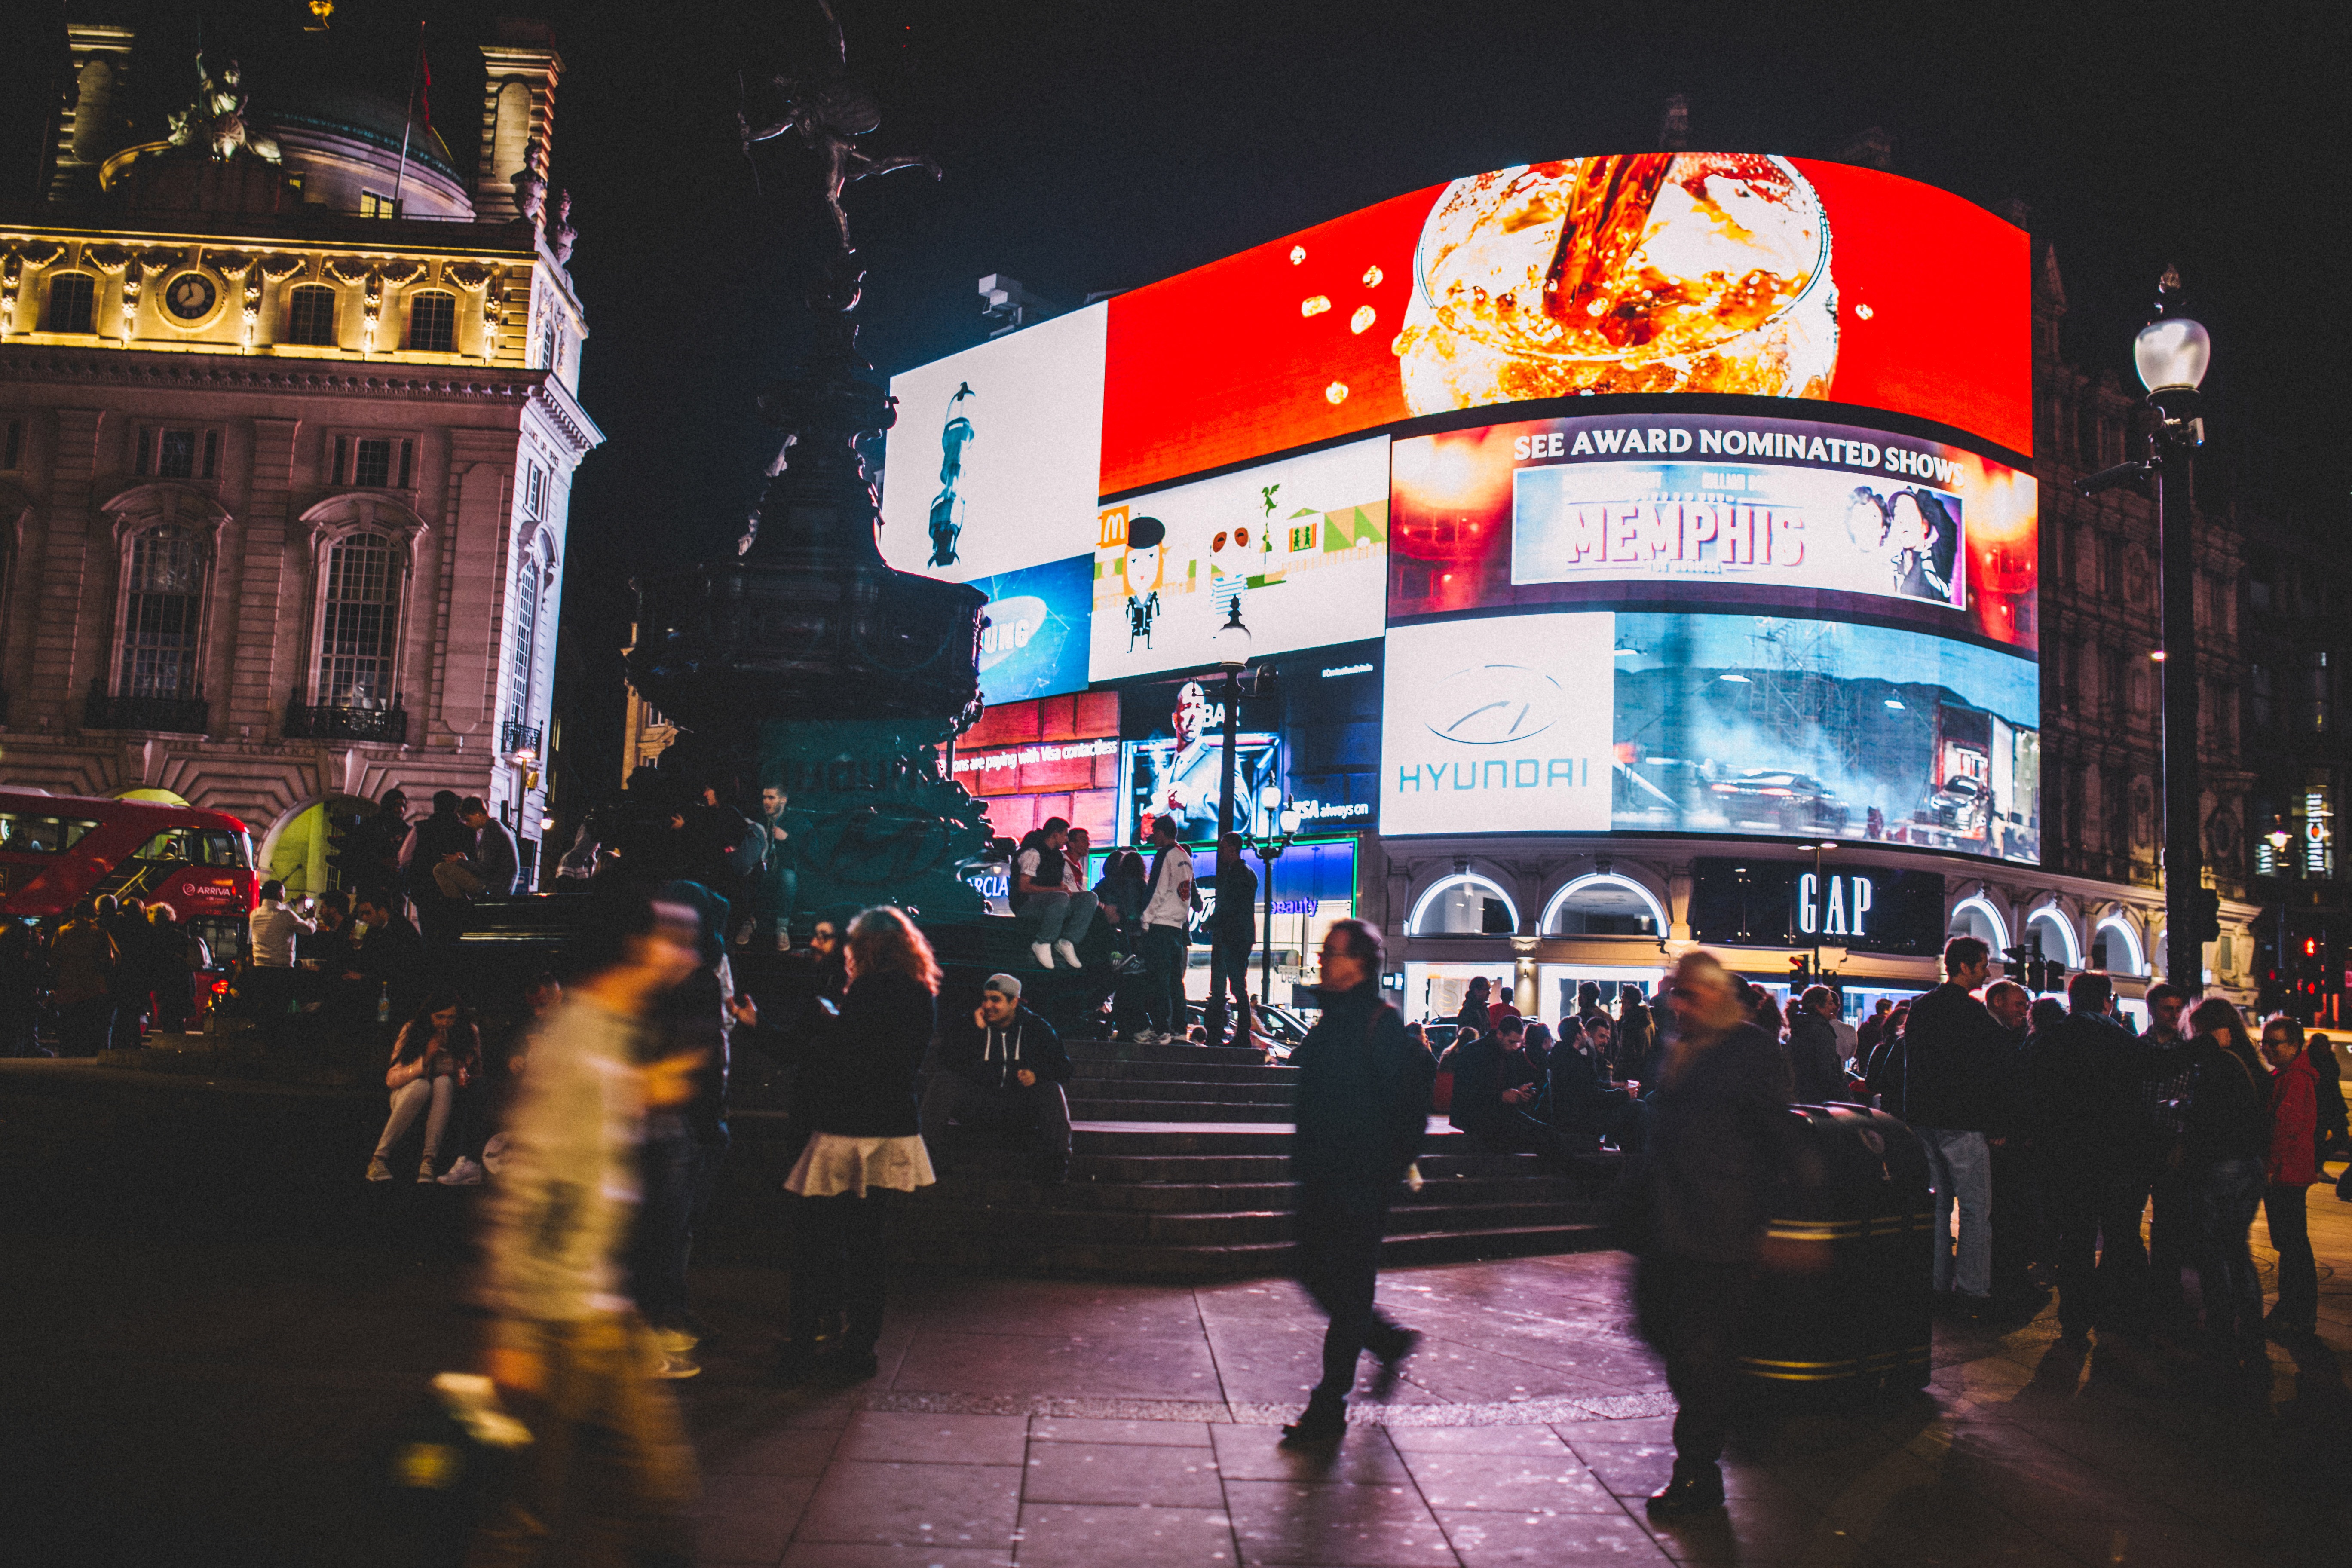
people, road, street, night, city, urban, crowd, dark, busy, evening, color, london, lights, billboards, urban area, piccadilly circus